Rose (Doctor Who episode)

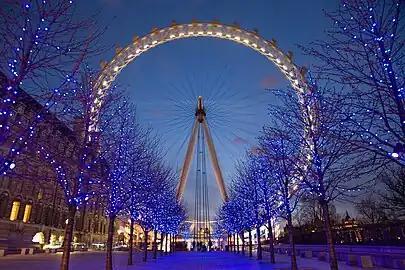
The production team was given permission to light up the London Eye more than usual for its inclusion as a plot point in "Rose".

During writing, Davies had trouble coming up with how Mickey would be captured by the Nestene Consciousness while waiting for Rose in the car, and finally realised he could be lured by a plastic wheelie bin. He commented that such instances of the ordinary being made scary made "Doctor Who" unique. Davies had to take out "oblique" references to the Autons being like terrorists, as the Eye was once a target of a terrorist attack. The entrance of the Doctor was much debated; Tranter and other members of the production team wanted it to be more dramatic, but the scene was never reshot. Davies remarked that it reflected Rose's point of view, whereas a more dramatic entrance would have reflected the audience's excitement at the Doctor coming back. The scene in which the Auton arm attacks in the Tylers' flat was originally much longer, but was revised. The episode originally underran by several minutes, and a scene with the Doctor and Rose walking was added a month or so later.